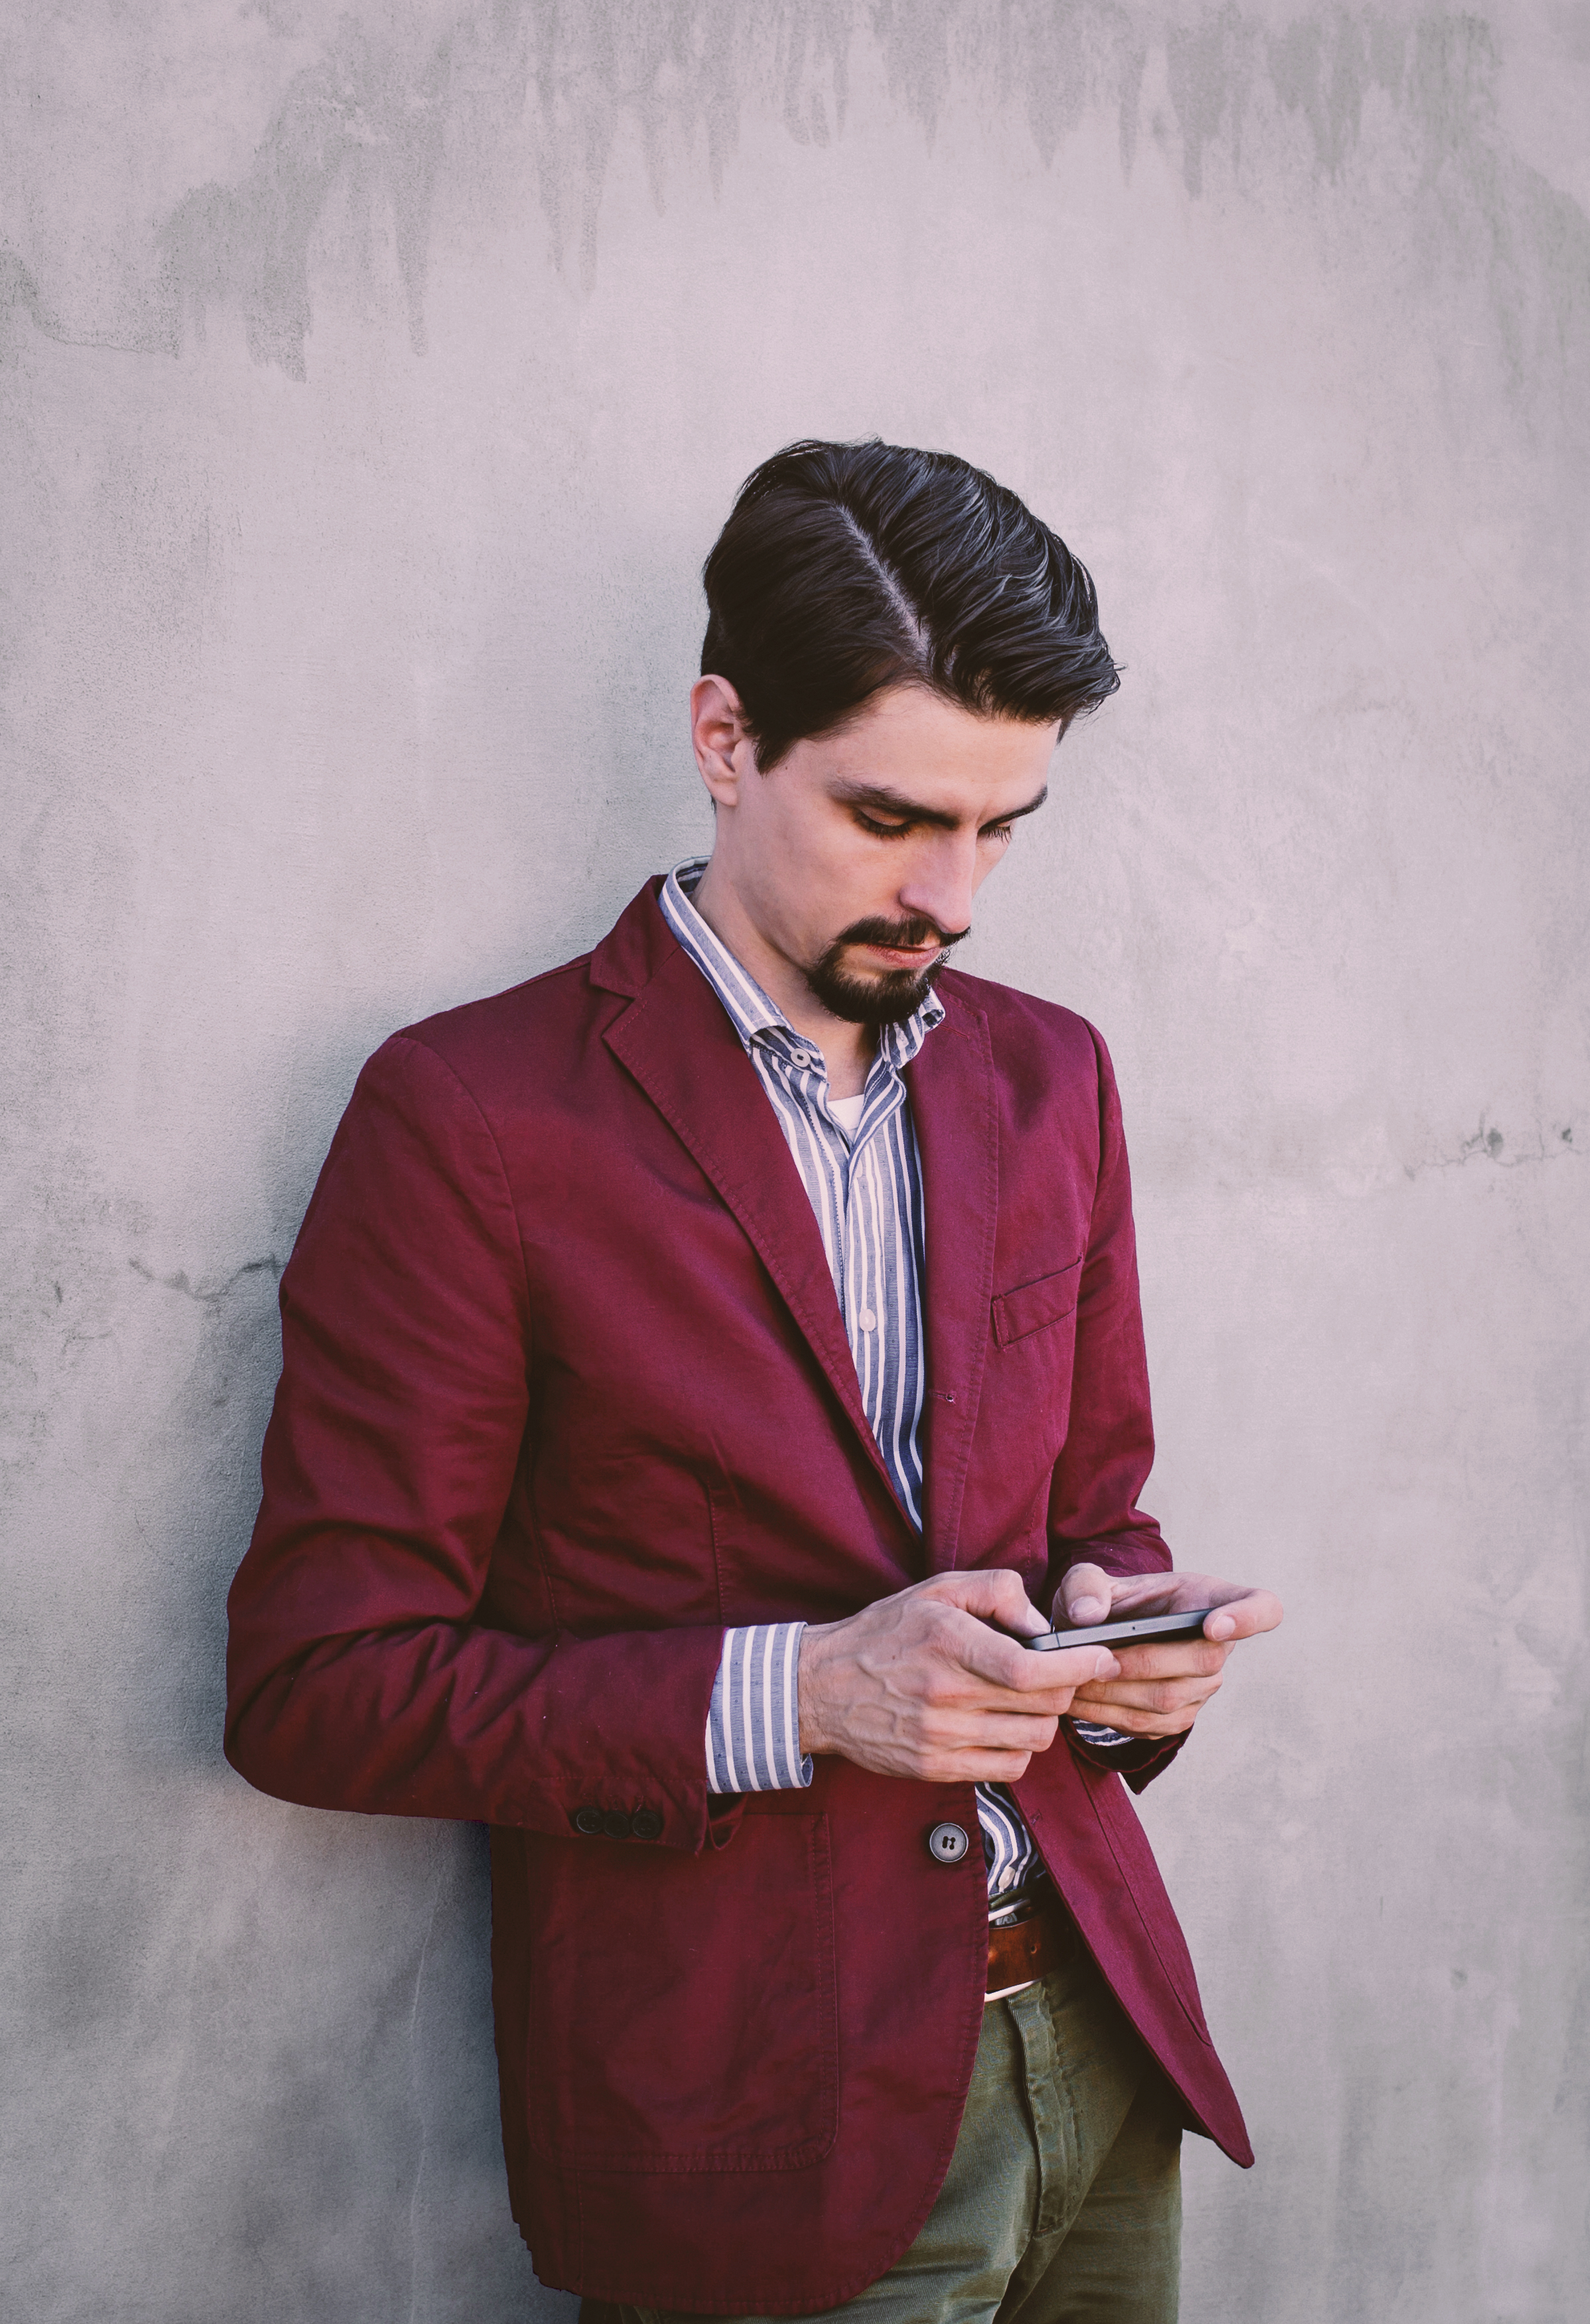
man, suit, boy, wall, male, guy, portrait, model, spring, red, fashion, clothing, outerwear, hairstyle, beard, concrete, textile, gentleman, texting, outfit, photoshoot, blazer, wear, adult, attire, photo shoot, formal wear, formal coat